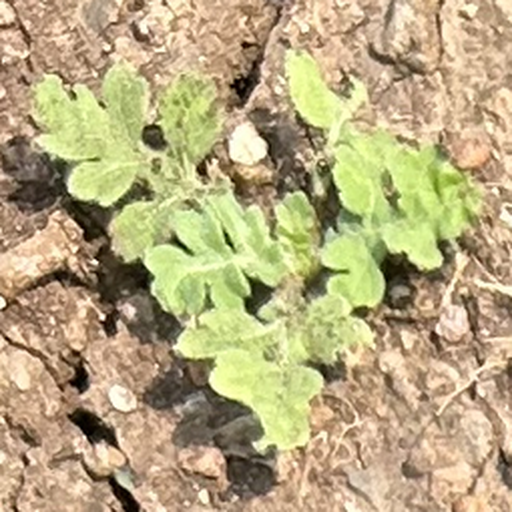
Weed species: Gajar_gavat_(Parthenium hysterophorus)